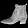
Label: Ankle boot